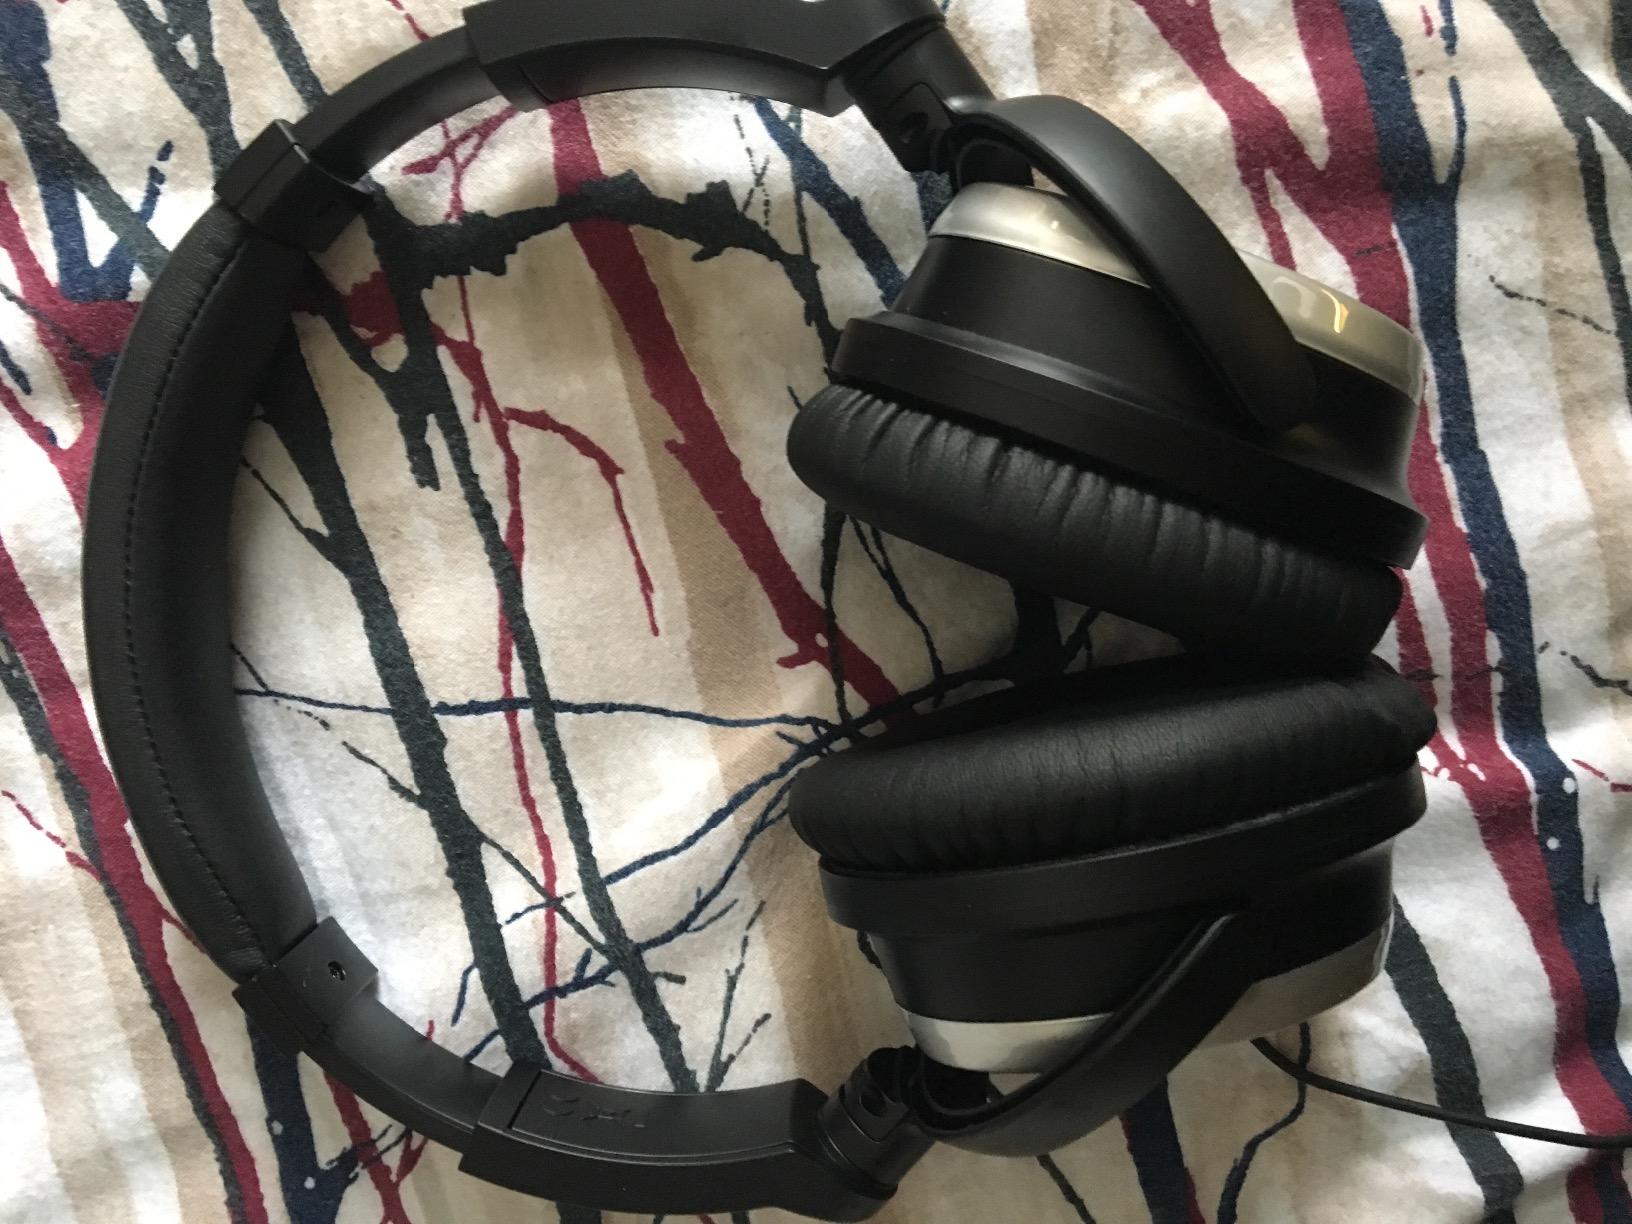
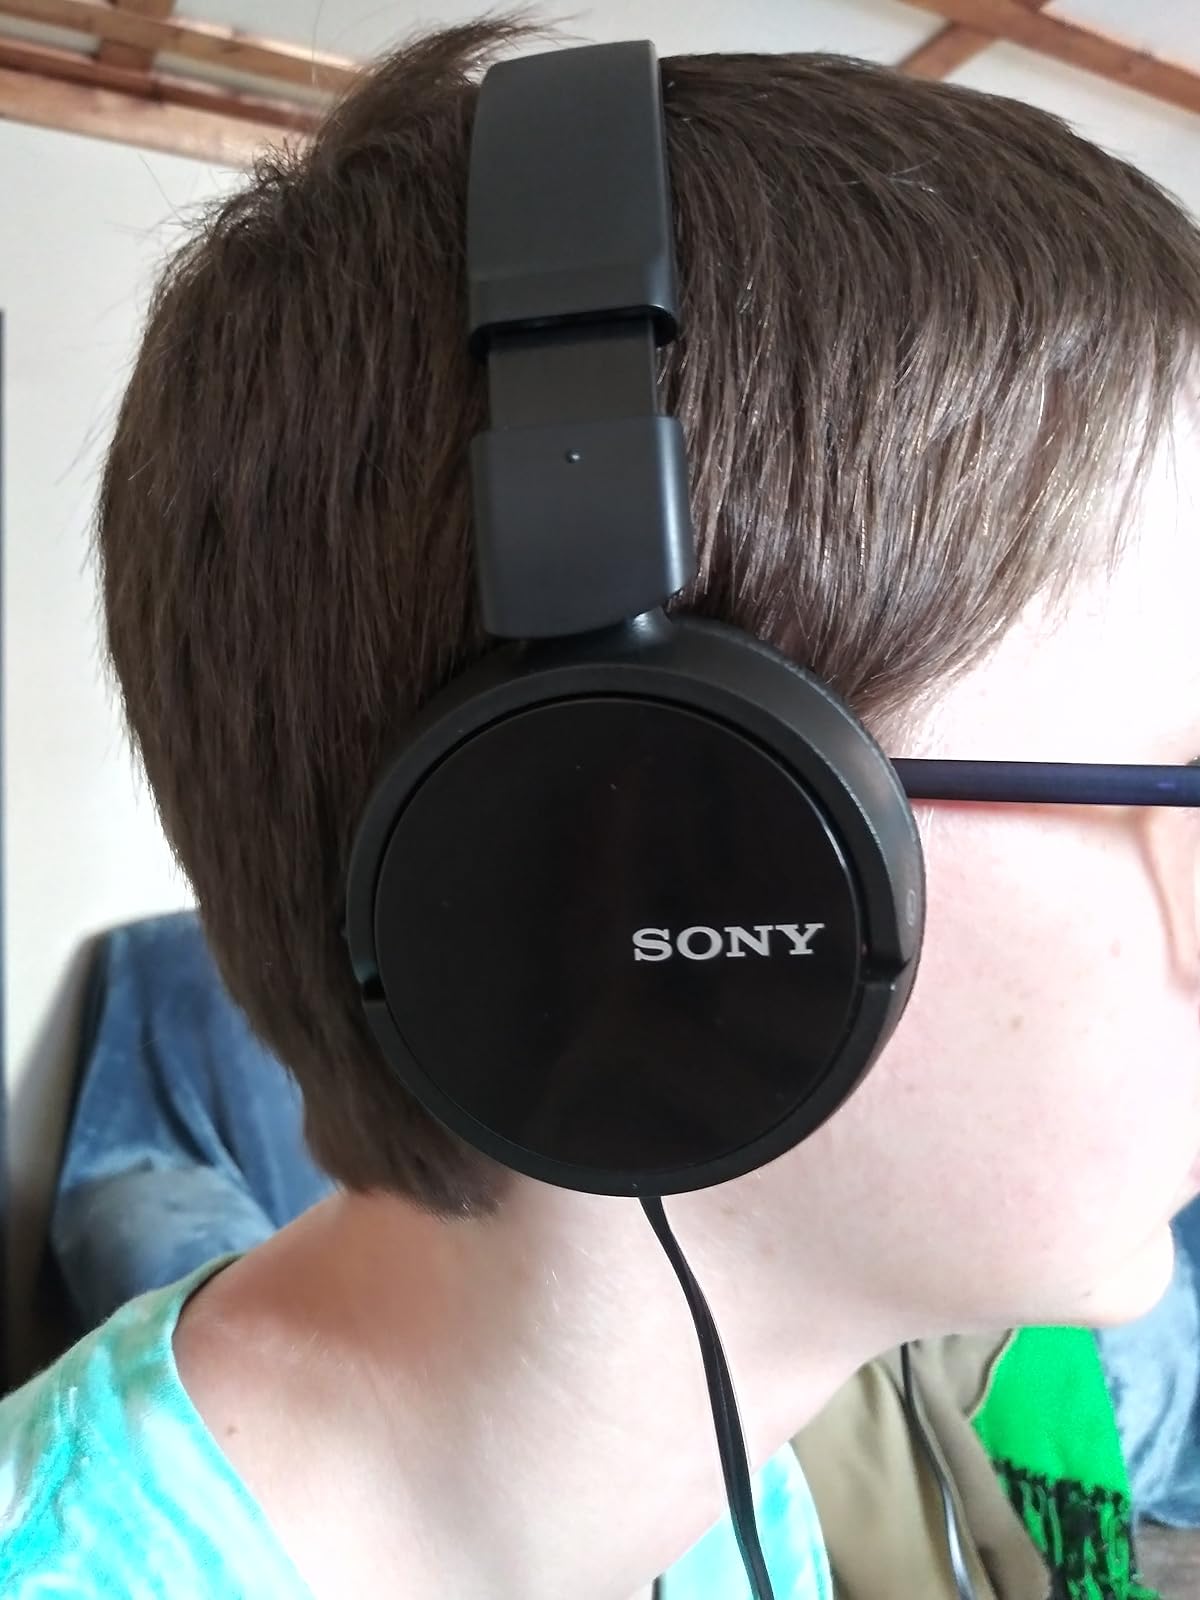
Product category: headphones
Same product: no